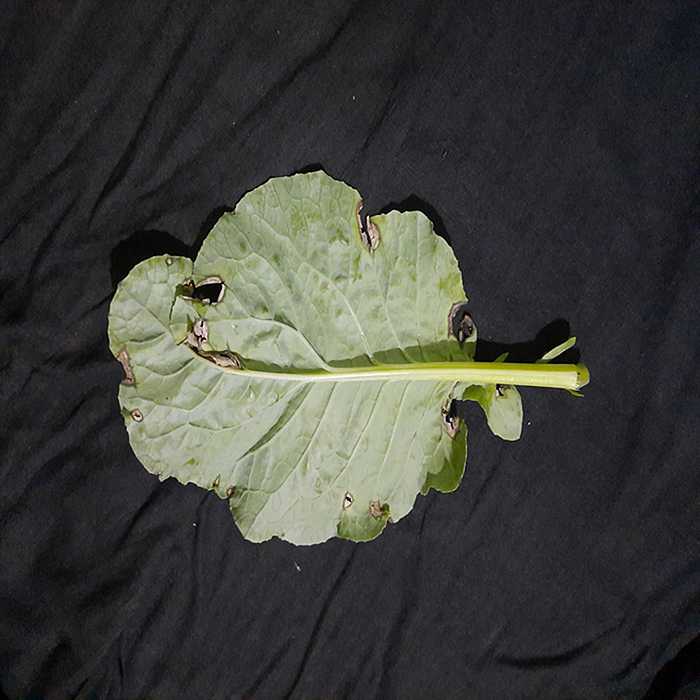
Plant: Cauliflower
Label: Downy mildew